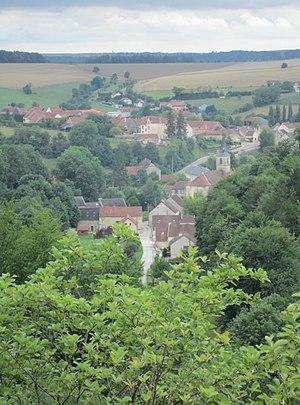
Village d'Etalante (Côte-d'Or) depuis le cirque de la Coquille
Étalante est une commune française située dans le canton de Châtillon-sur-Seine du département de la Côte-d'Or en région Bourgogne-Franche-Comté.